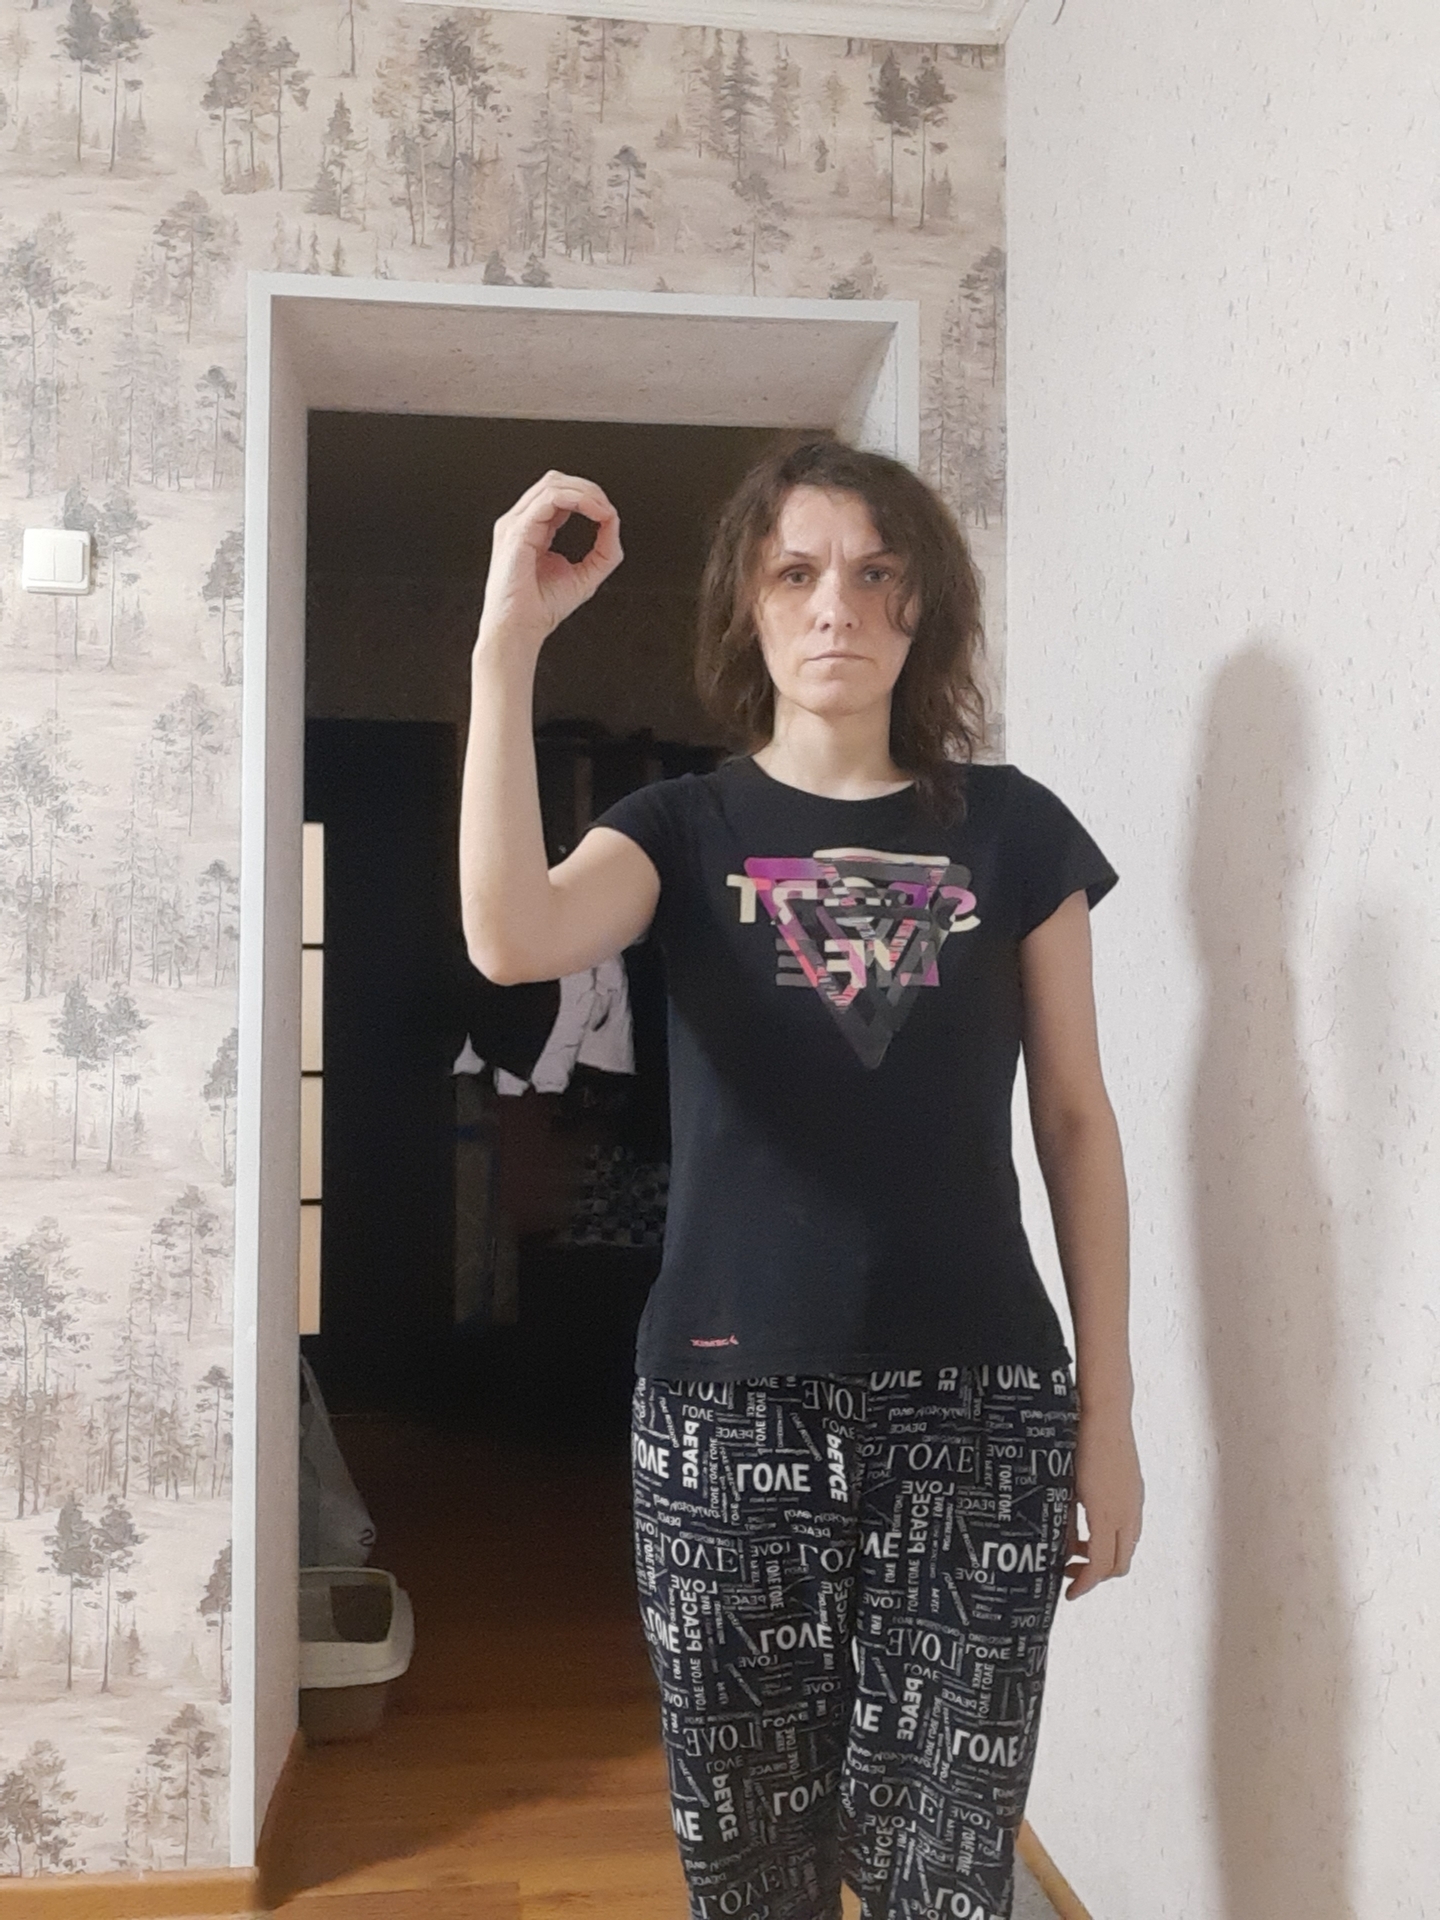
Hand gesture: grip